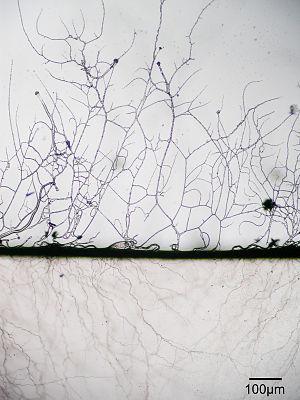
Aspergillus niger, l'aspergille noir, est un champignon filamenteux ascomycète de l'ordre des Eurotiales. C'est une des espèces les plus communes du genre Aspergillus qui apparait sous forme d'une moisissure de couleur noire sur les fruits et légumes. Aucune forme sexuée n'est connue.